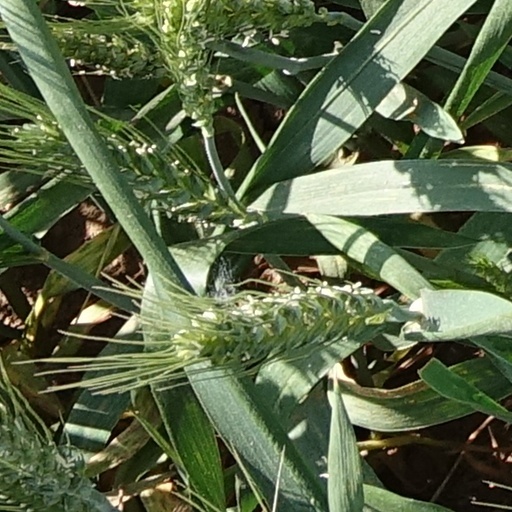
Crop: wheat